Ajahn Sumedho

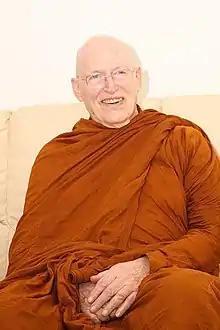

Ajahn Sumedho (born Robert Karr Jackman on July 27, 1934) is an American Buddhist monk. He was ordained in 1967, and was instrumental in establishing Wat Pa Nanachat in Thailand and the Cittaviveka and Amaravati monasteries in England. One of the most senior Western representatives of the Thai Forest Tradition of Theravāda Buddhism, Sumedho is considered a seminal figure in the transmission of the Buddha's teachings to the West.